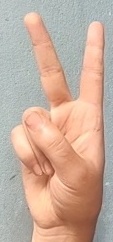
ASL sign: 2